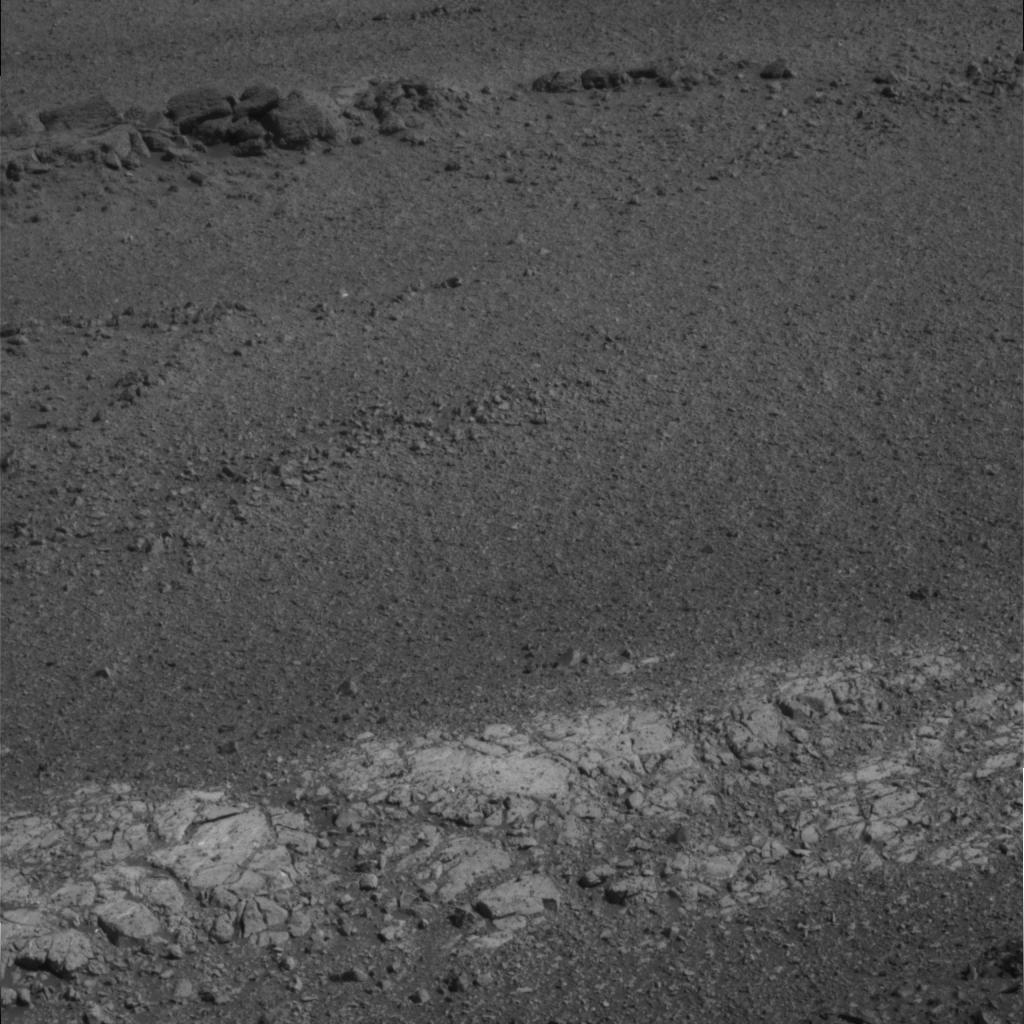
Surface features visible: Rock Outcrops, Float Rocks, Clasts, Rock (Linear Features), Soil, Nearby Surface